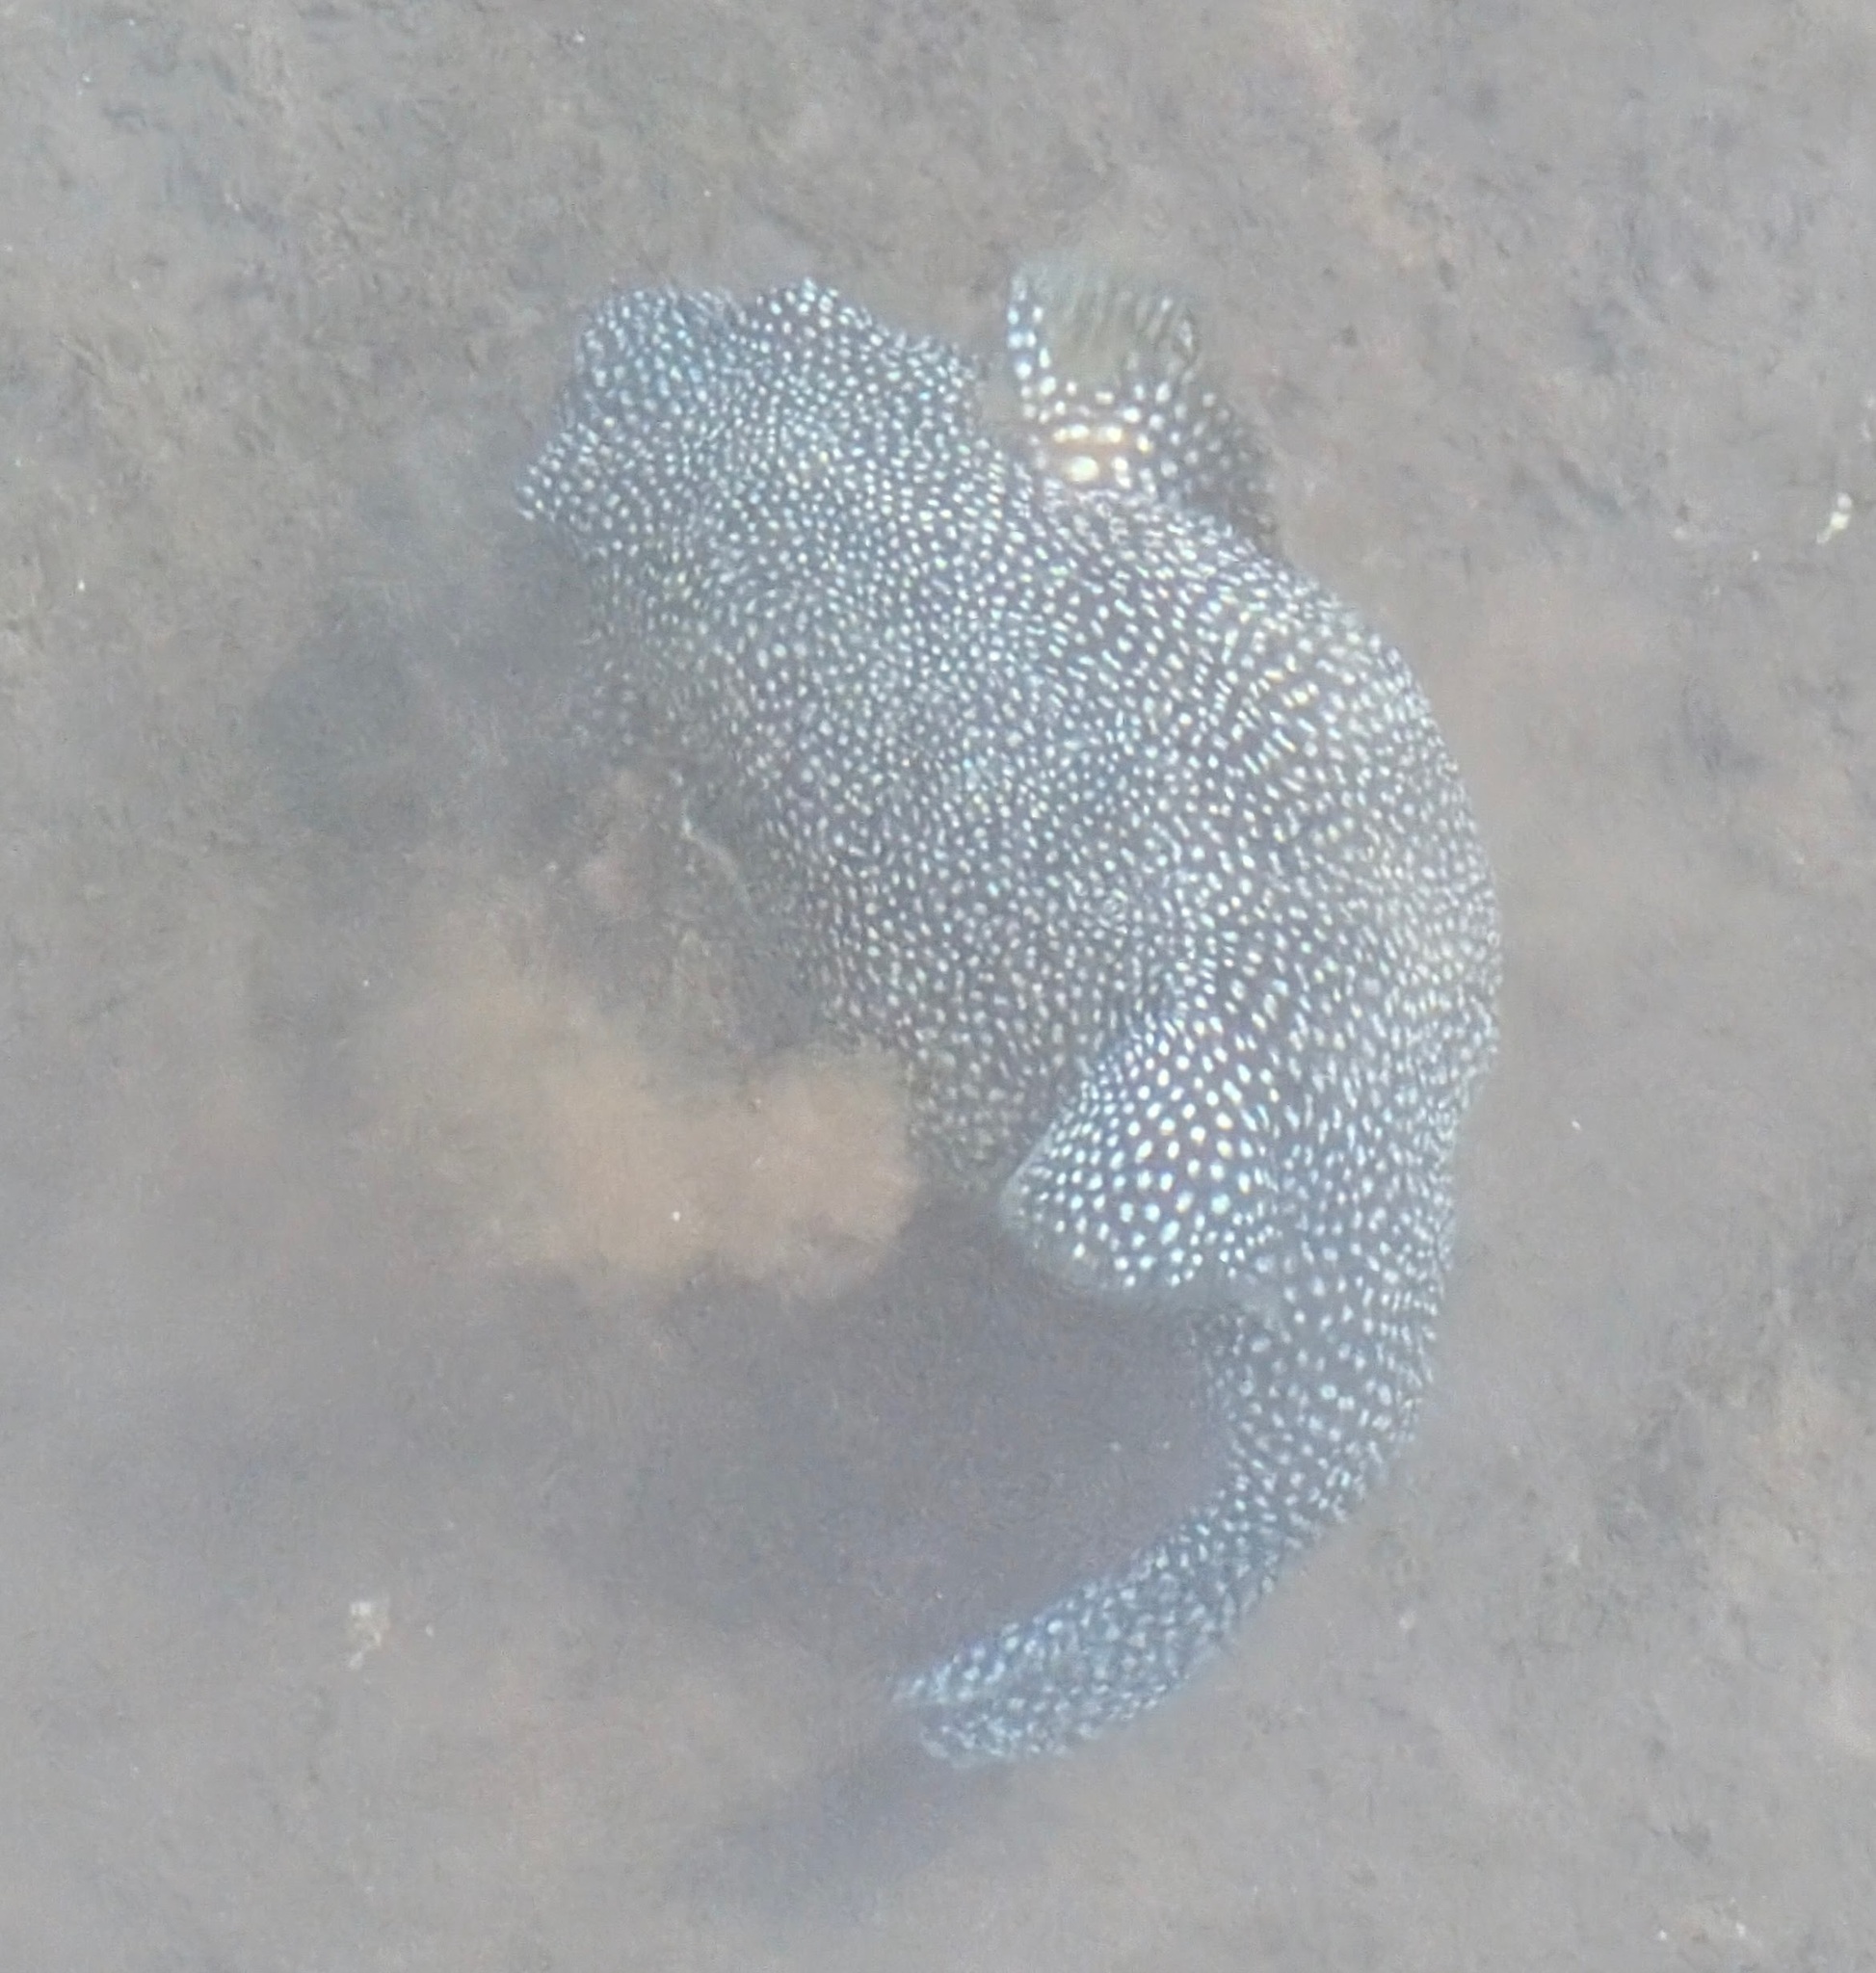
Arothron meleagris (Guineafowl Puffer)